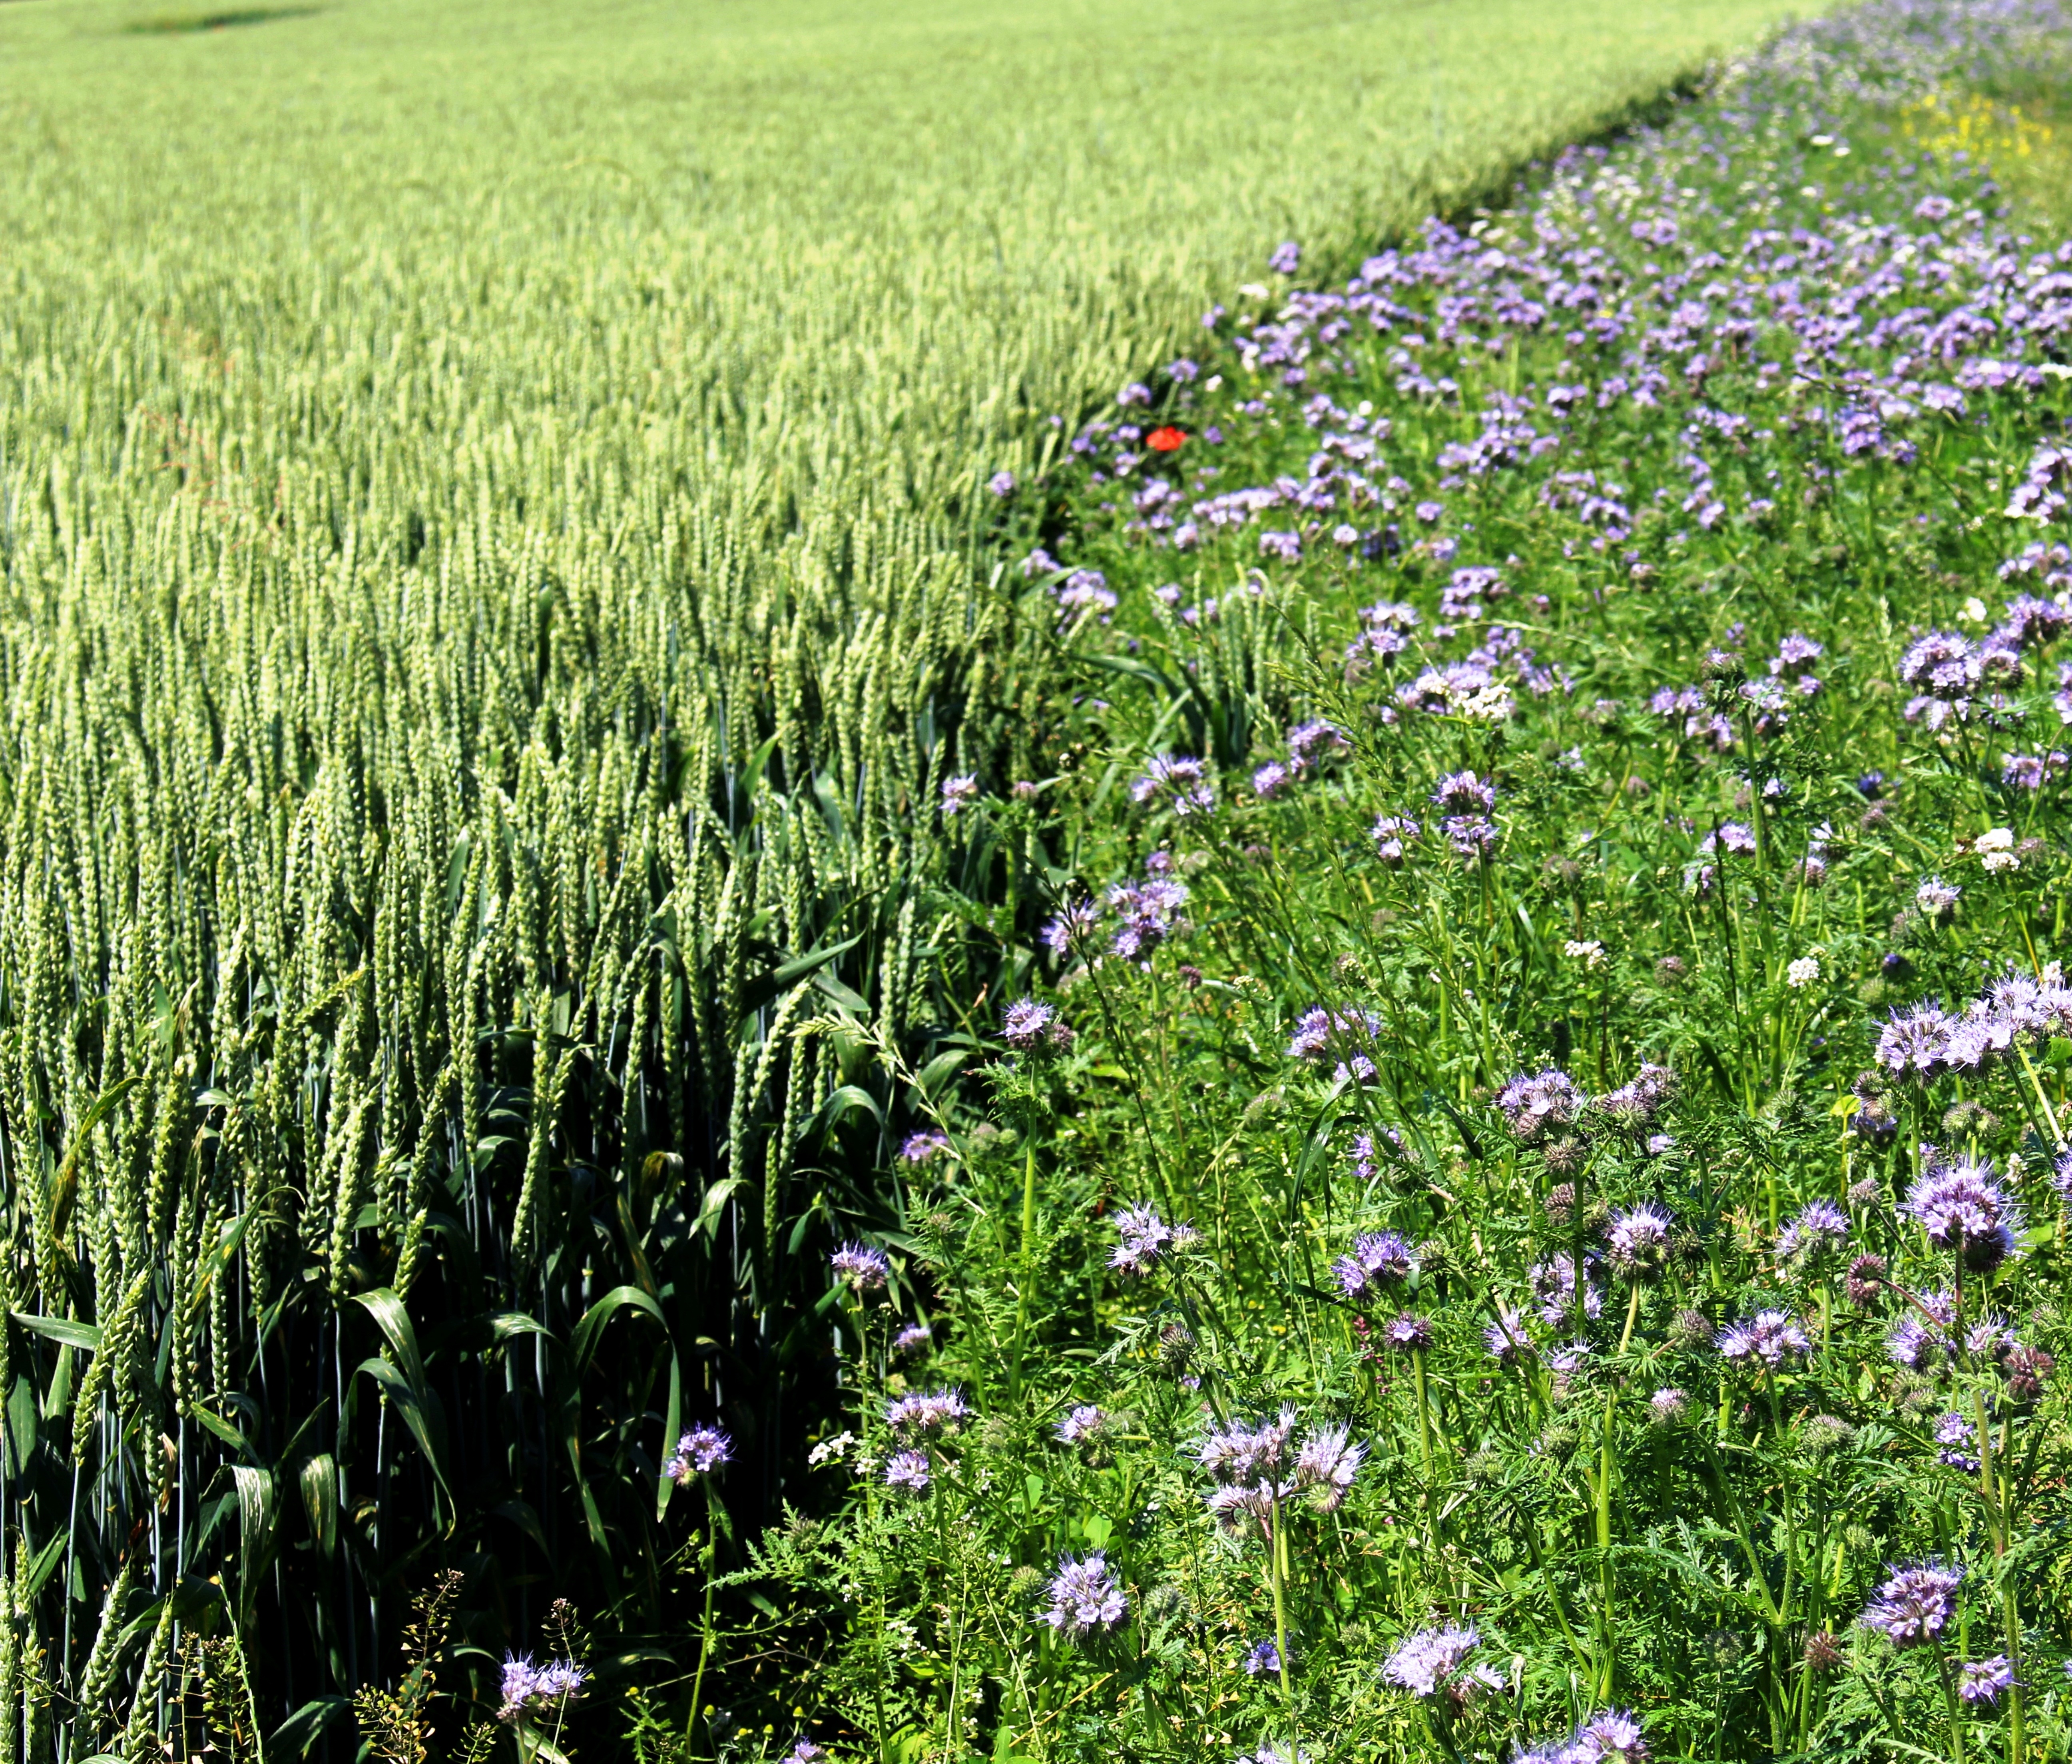
landscape, grass, plant, field, lawn, meadow, prairie, flower, herb, crop, agriculture, lavender, wildflower, wheat field, grassland, cereals, border, field of flowers, flowering plant, grass family, land plant, english lavender